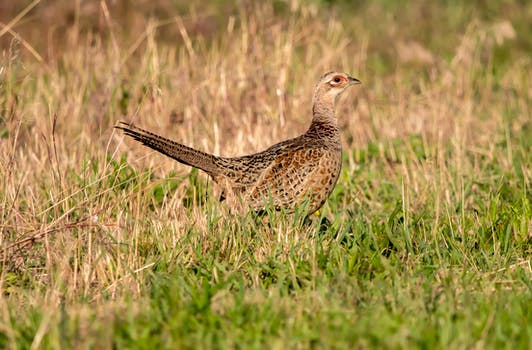
Label: No Watermark